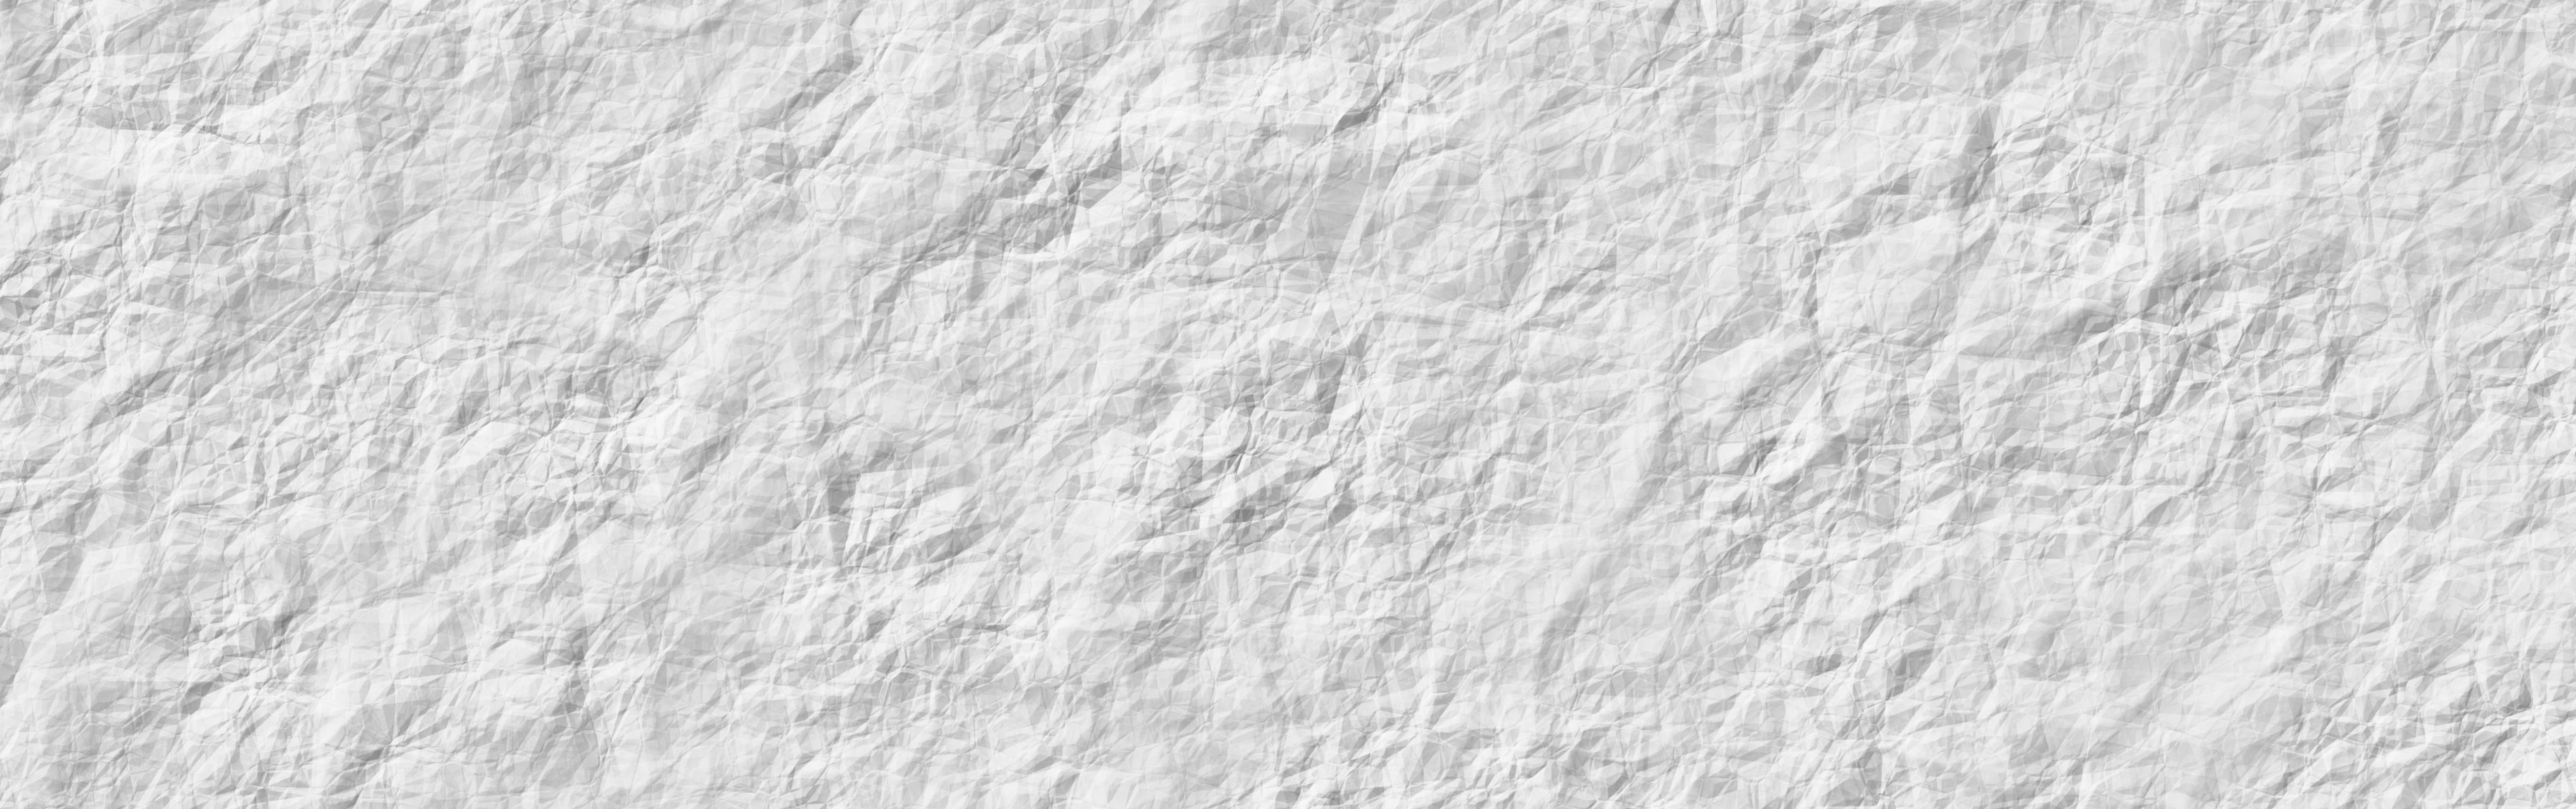
black and white, wood, white, texture, floor, wall, asphalt, line, banner, monochrome, paper, material, flooring, header, crumpled, monochrome photography